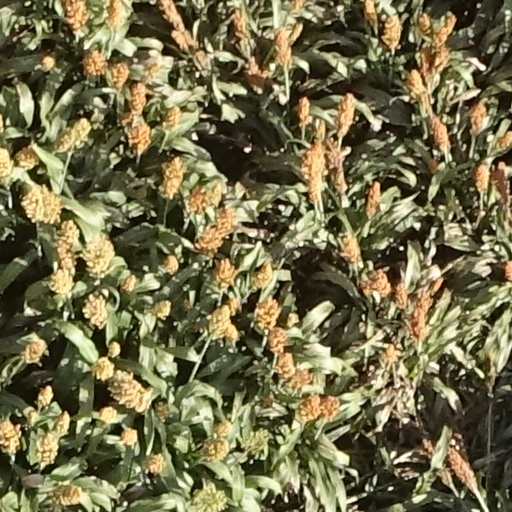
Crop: sorghum